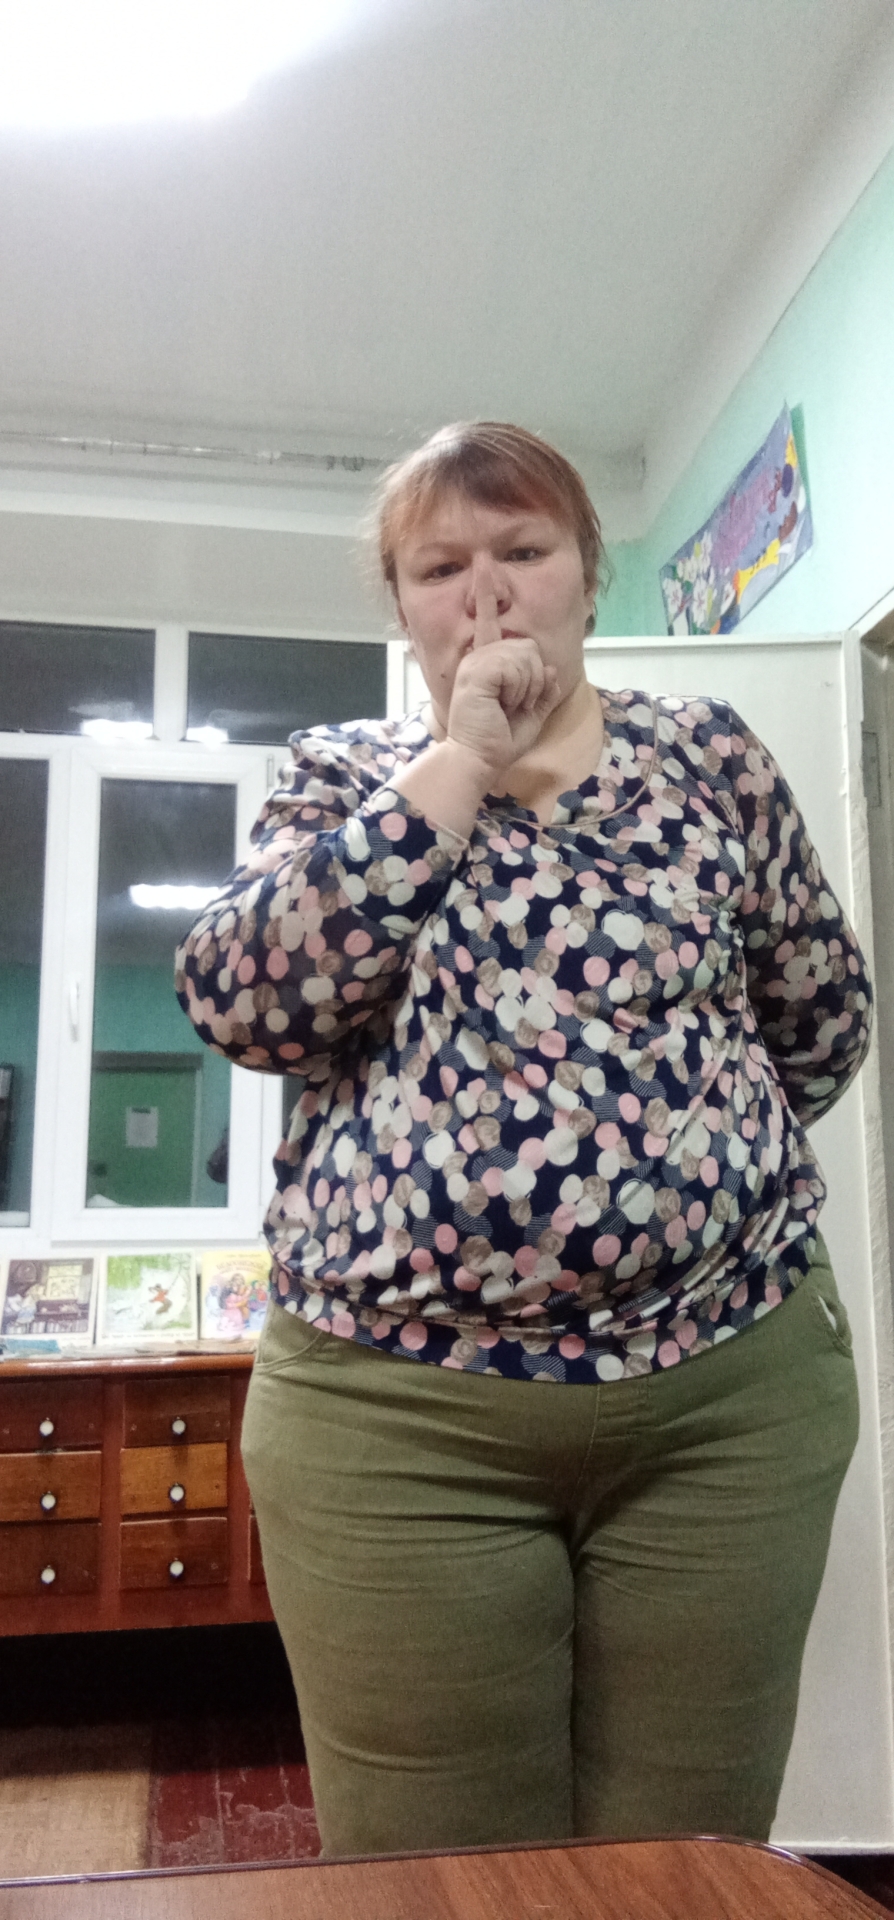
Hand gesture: mute